John Calvin Coolidge Sr.

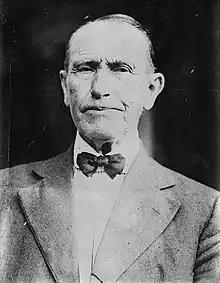
Coolidge in an undated photograph

John Calvin Coolidge Sr. (March 31, 1845 – March 18, 1926) was an American politician and businessman from Vermont, and the father of Calvin Coolidge, the 30th president of the United States. The senior Coolidge administered the presidential oath of office to his son at their family homestead in the early morning hours of August 3, 1923, following the death of President Warren G. Harding.